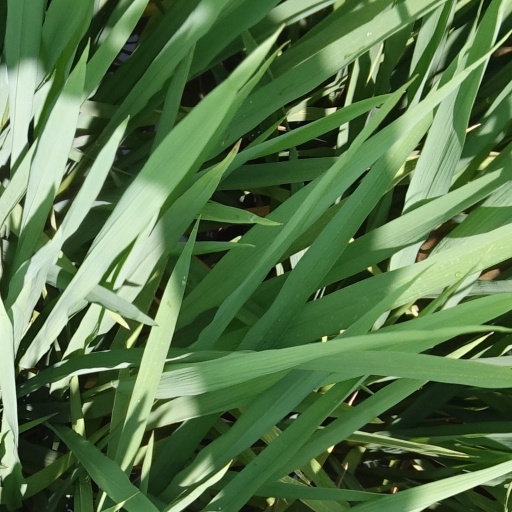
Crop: rice